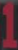
Number: 1